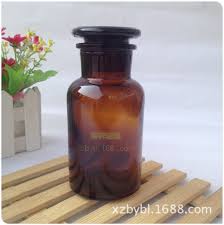
Waste category: glass